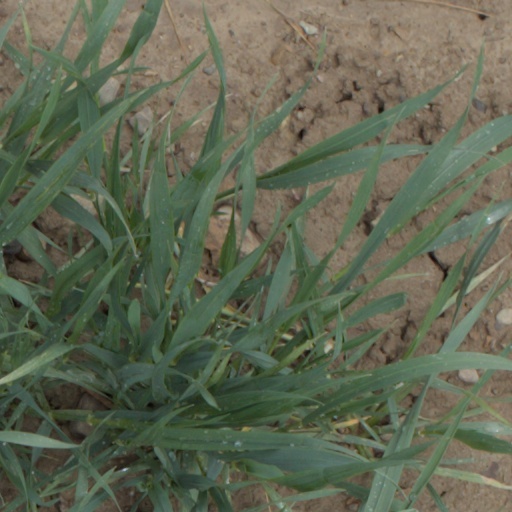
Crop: wheat